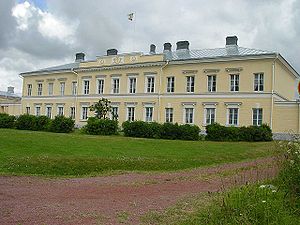
Eckerö / Trafik
Post- og postrutemuseum i Storby
Eckerö er en kommune på Ålandsøerne som ligger vest for Ålannds hovedø Fasta Åland.